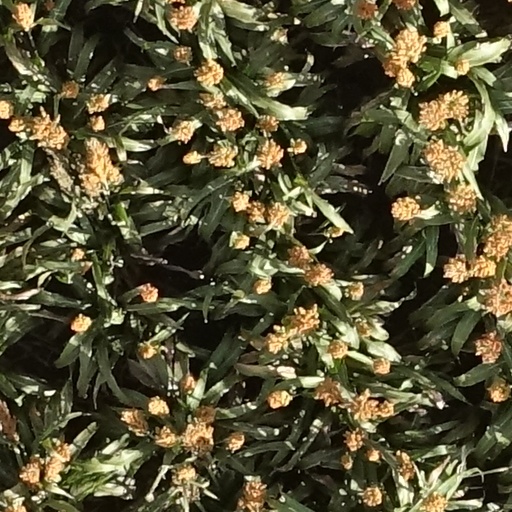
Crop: sorghum